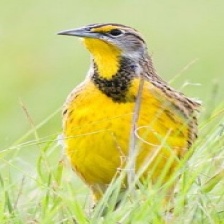
Species: EASTERN MEADOWLARK
Scientific name: STURNELLA MAGNA